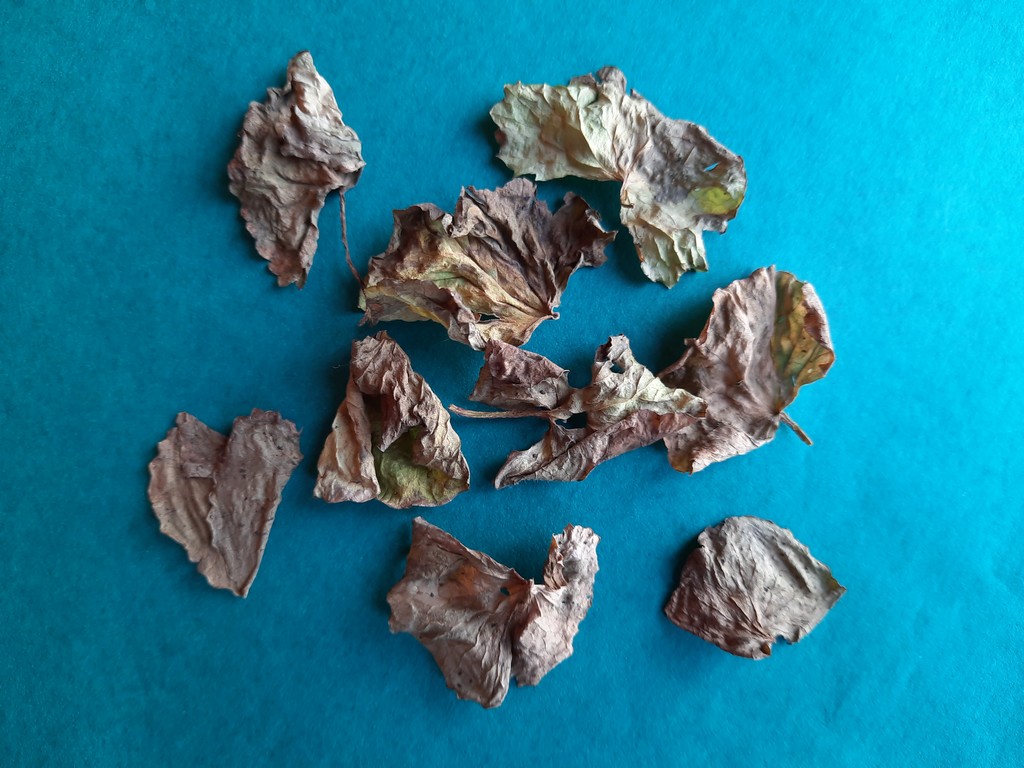
Label: Dried